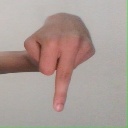
अक्षर: प